Ukrainian language

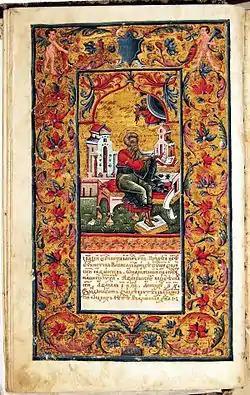
Miniature of St Luke from the Peresopnytsia Gospels (1561)

After the fall of the Kingdom of Ruthenia, Ukrainians mainly fell under the rule of Lithuania and then Poland. Local autonomy of both rule and language was a marked feature of Lithuanian rule. In the Grand Duchy of Lithuania, Old East Slavic became the language of the chancellery and gradually evolved into the Ruthenian language. Polish rule, which came later, was accompanied by a more assimilationist policy. By the 1569 Union of Lublin that formed the Polish–Lithuanian Commonwealth, a significant part of Ukrainian territory was moved from Lithuanian rule to Polish administration, resulting in cultural Polonization and visible attempts to colonize Ukraine by the Polish nobility.